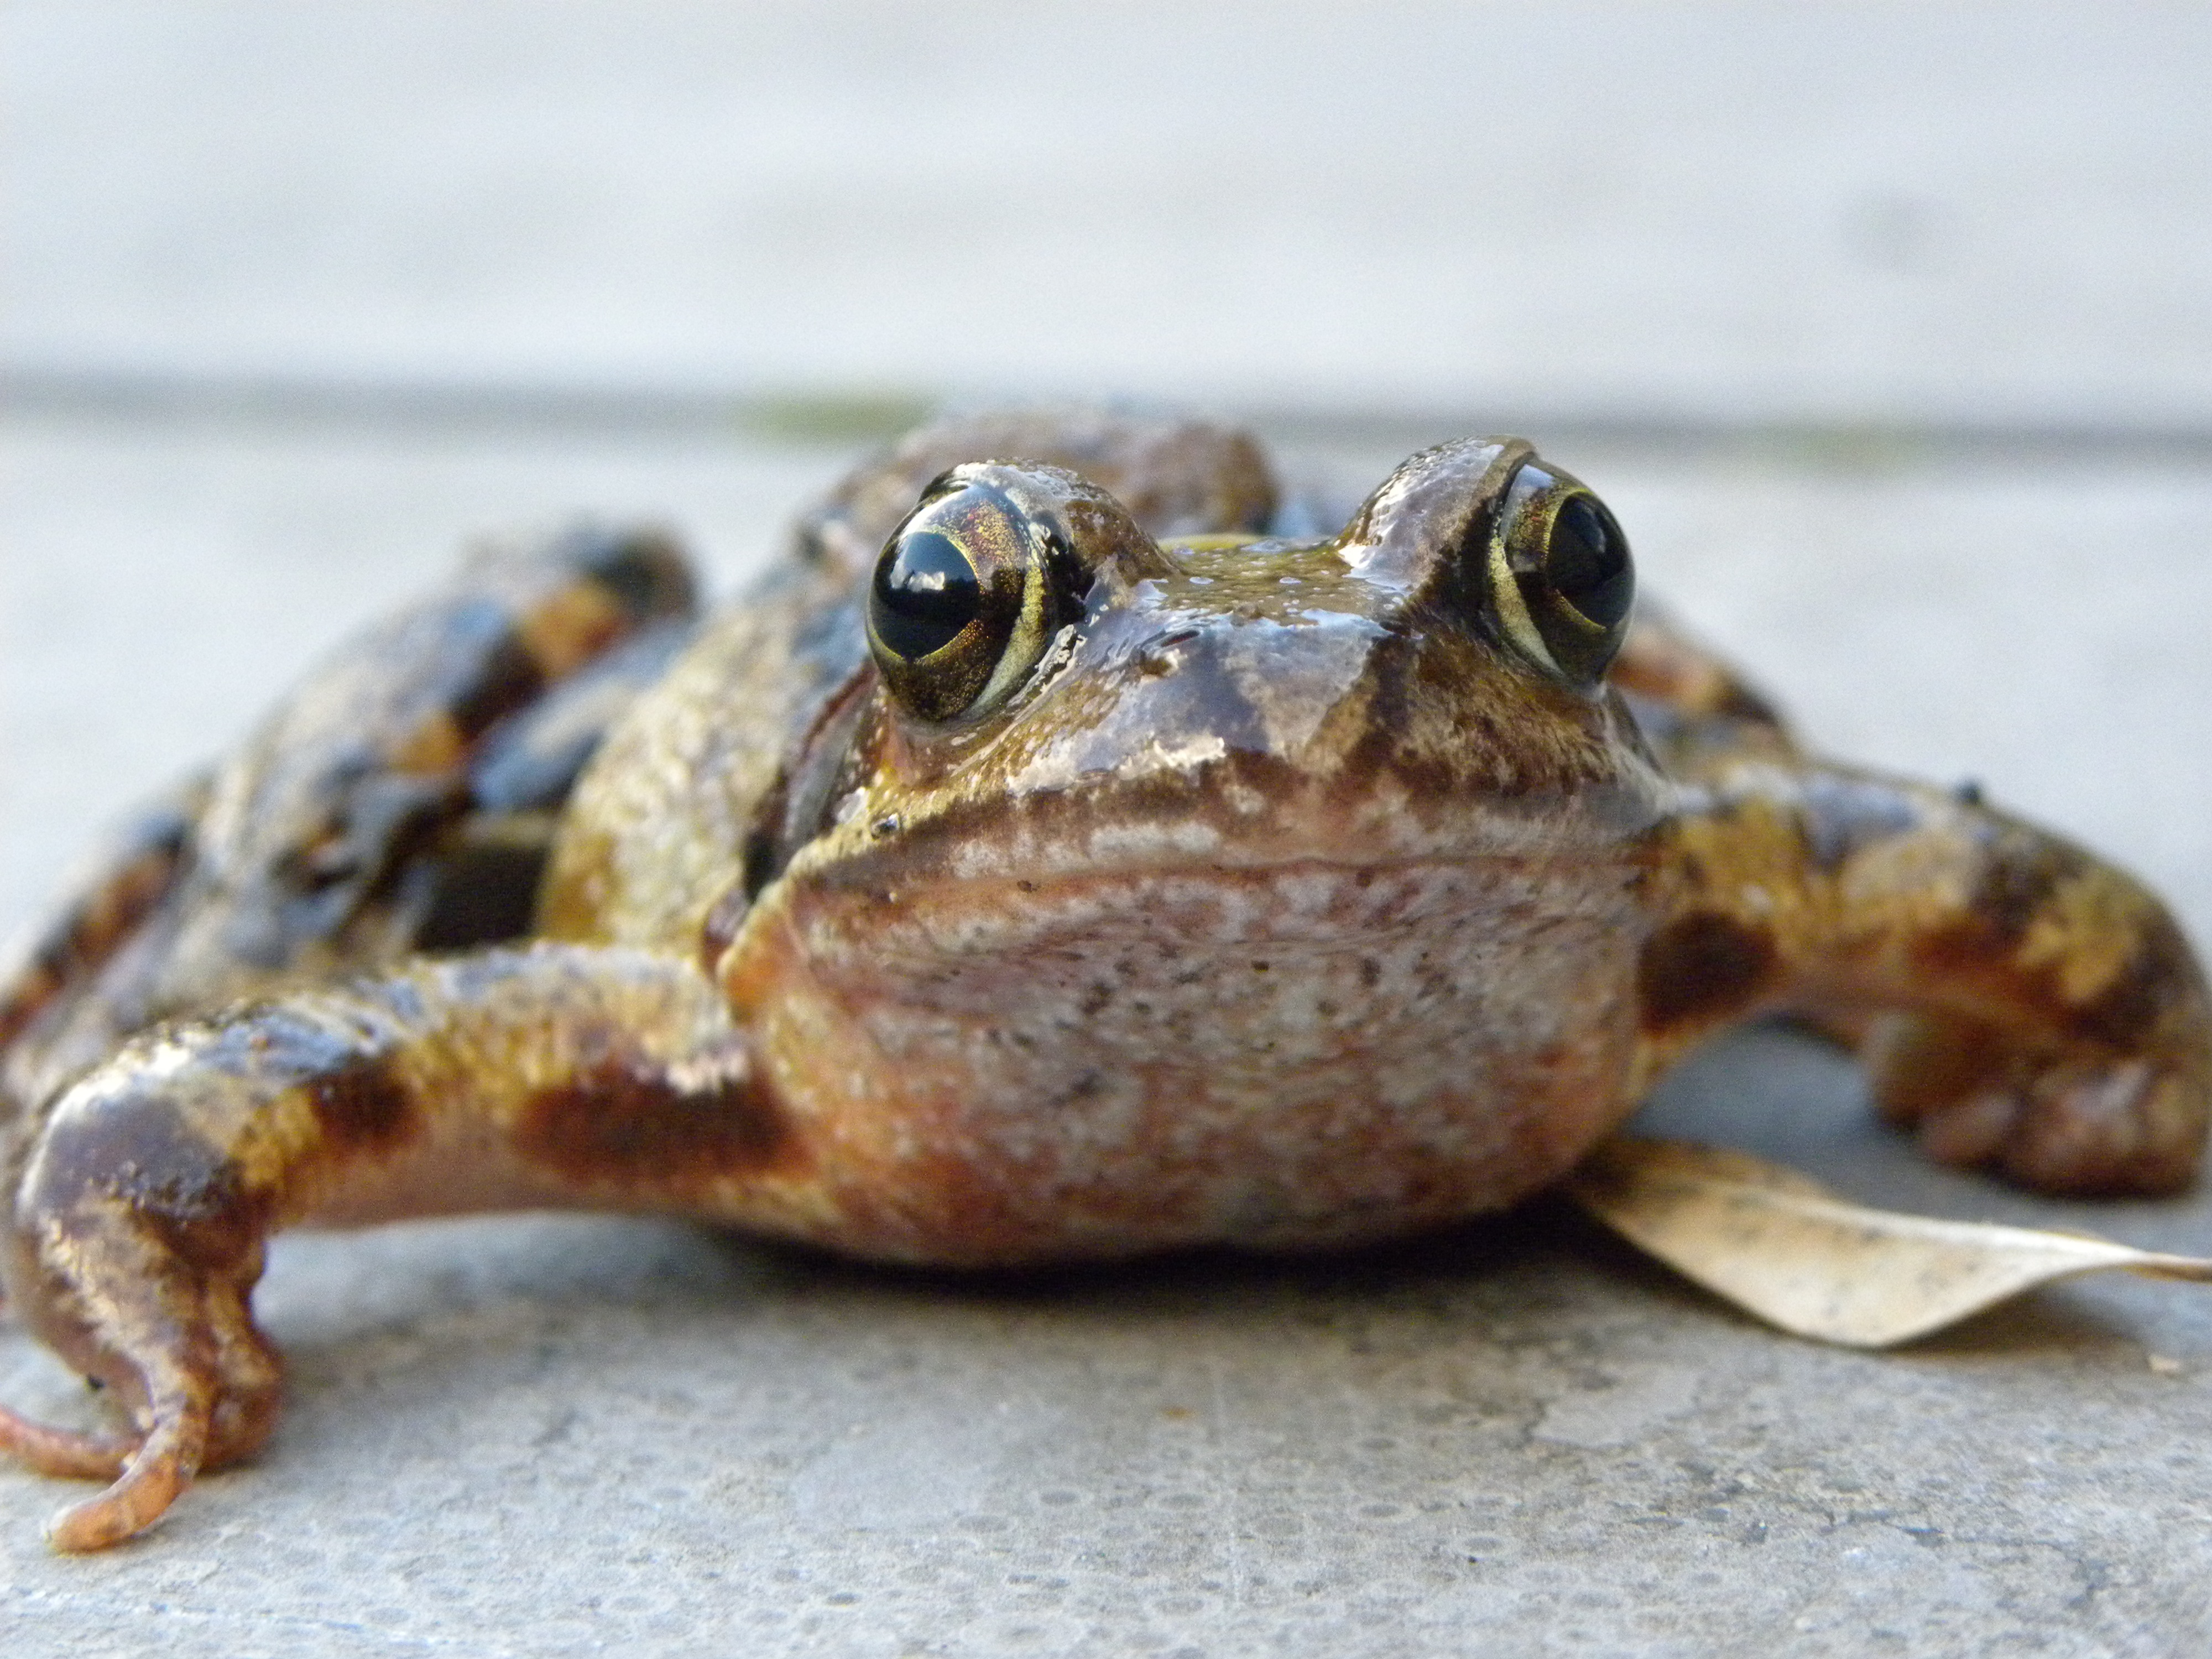
macro, frog, toad, amphibian, fauna, close up, vertebrate, frog eyes, bullfrog, ranidae, emydidae